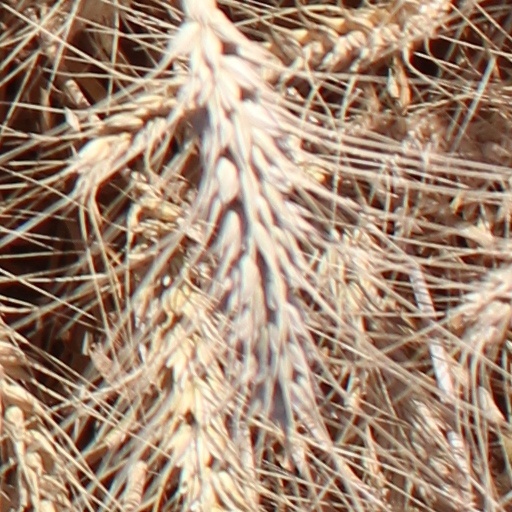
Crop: wheat